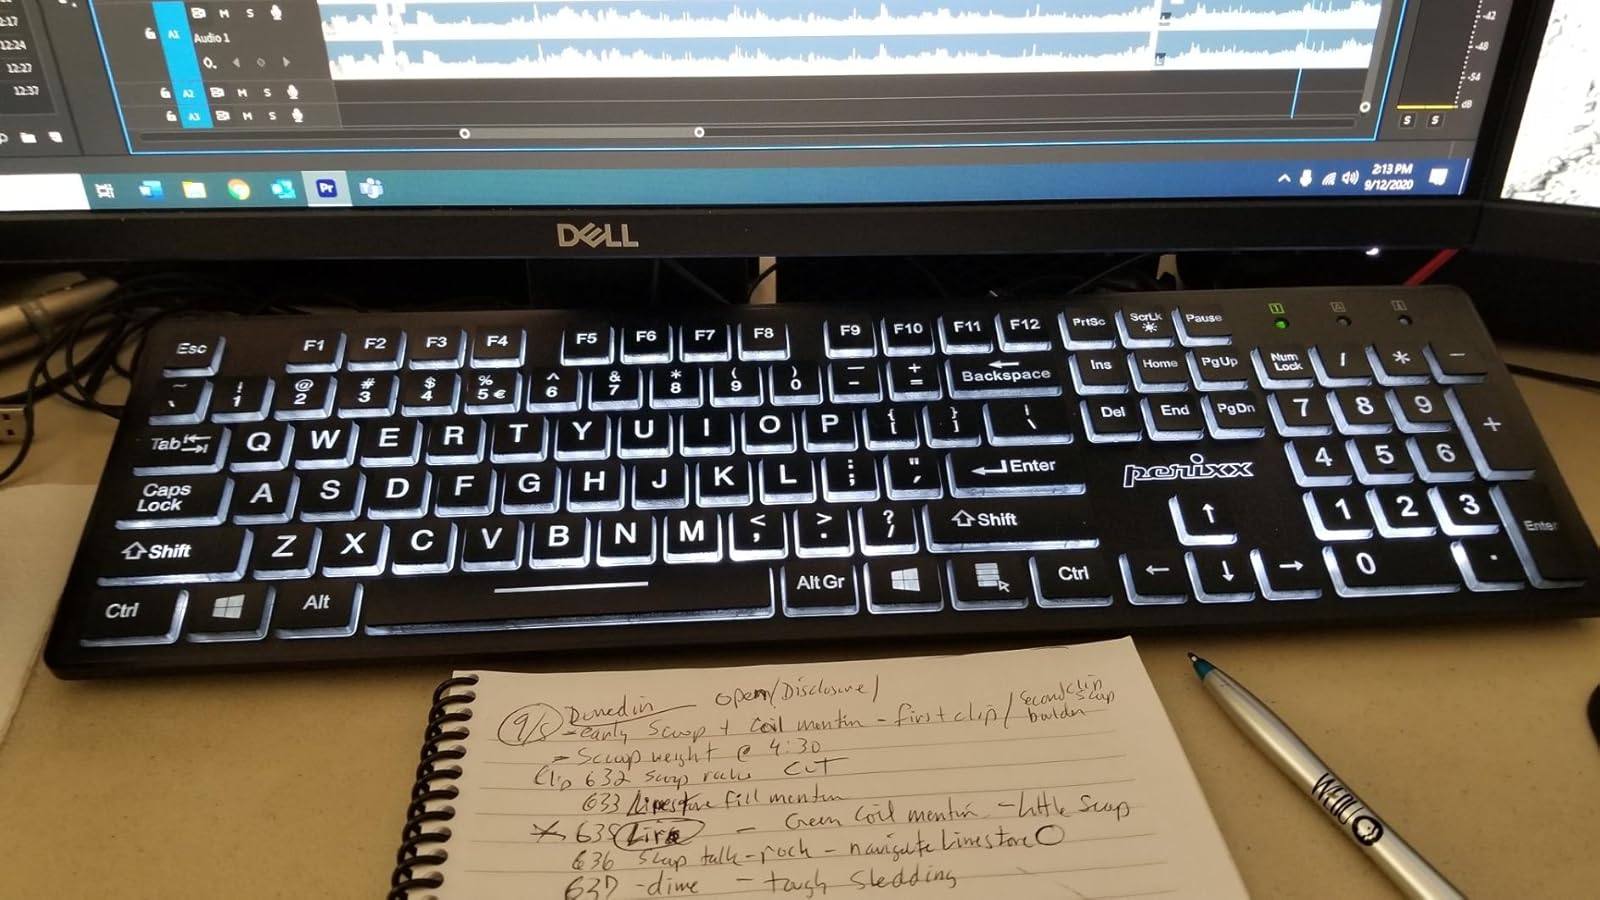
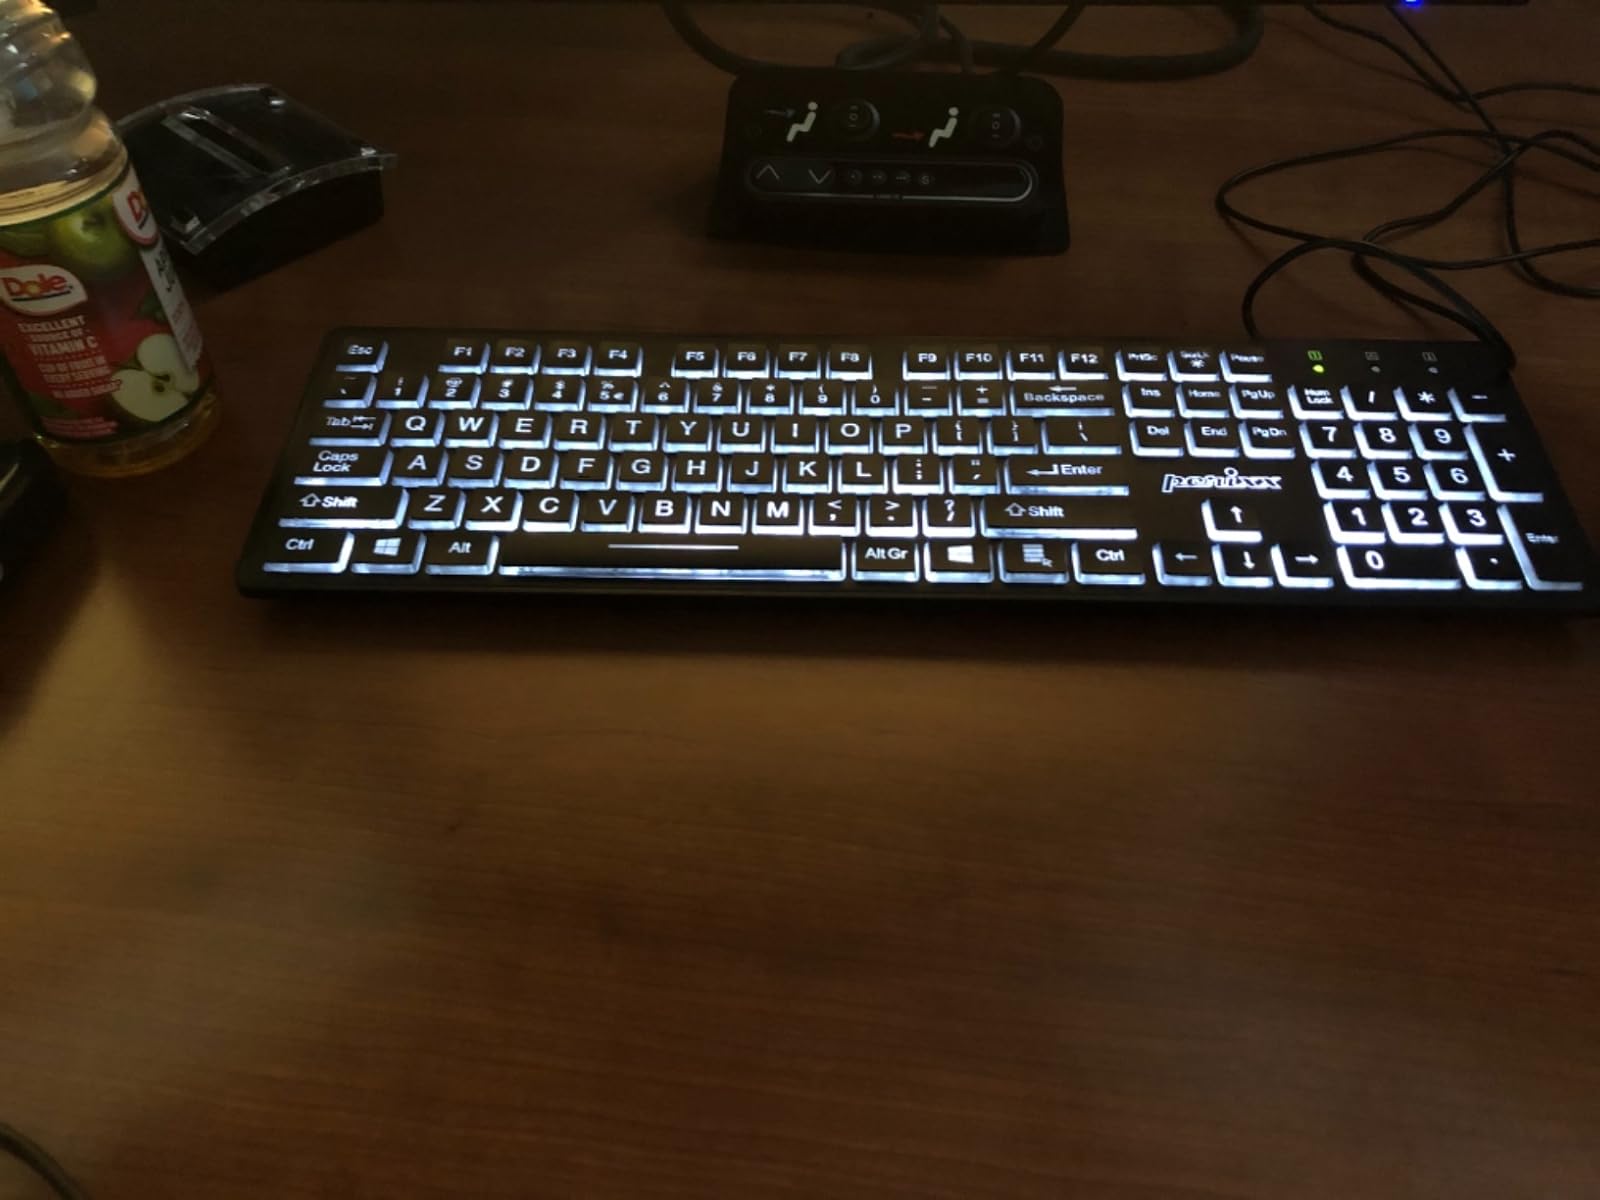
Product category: keyboard
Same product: yes